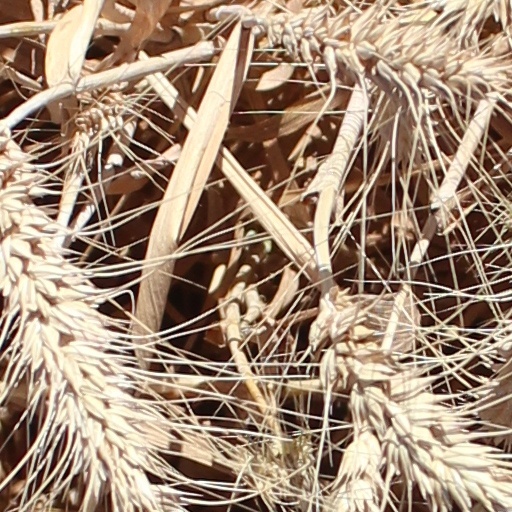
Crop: wheat